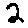
Label: 2